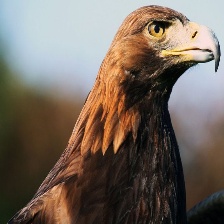
Species: GOLDEN EAGLE
Scientific name: AQUILA CHRYSAETOS